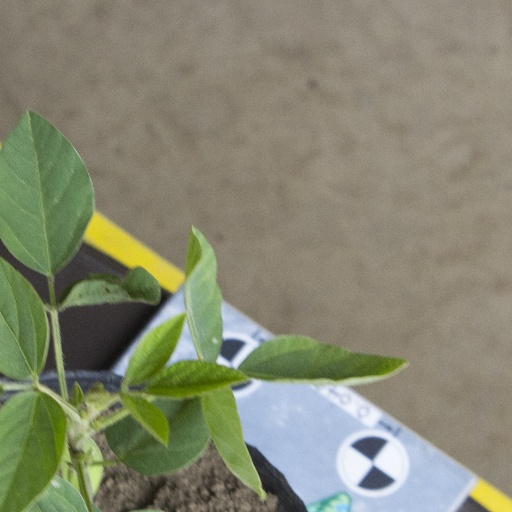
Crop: soybean